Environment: lab
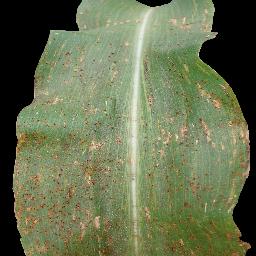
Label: common_rust